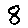
Label: 8